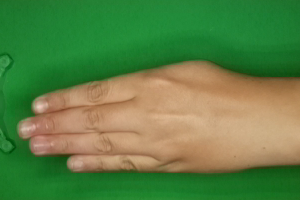
Label: paper